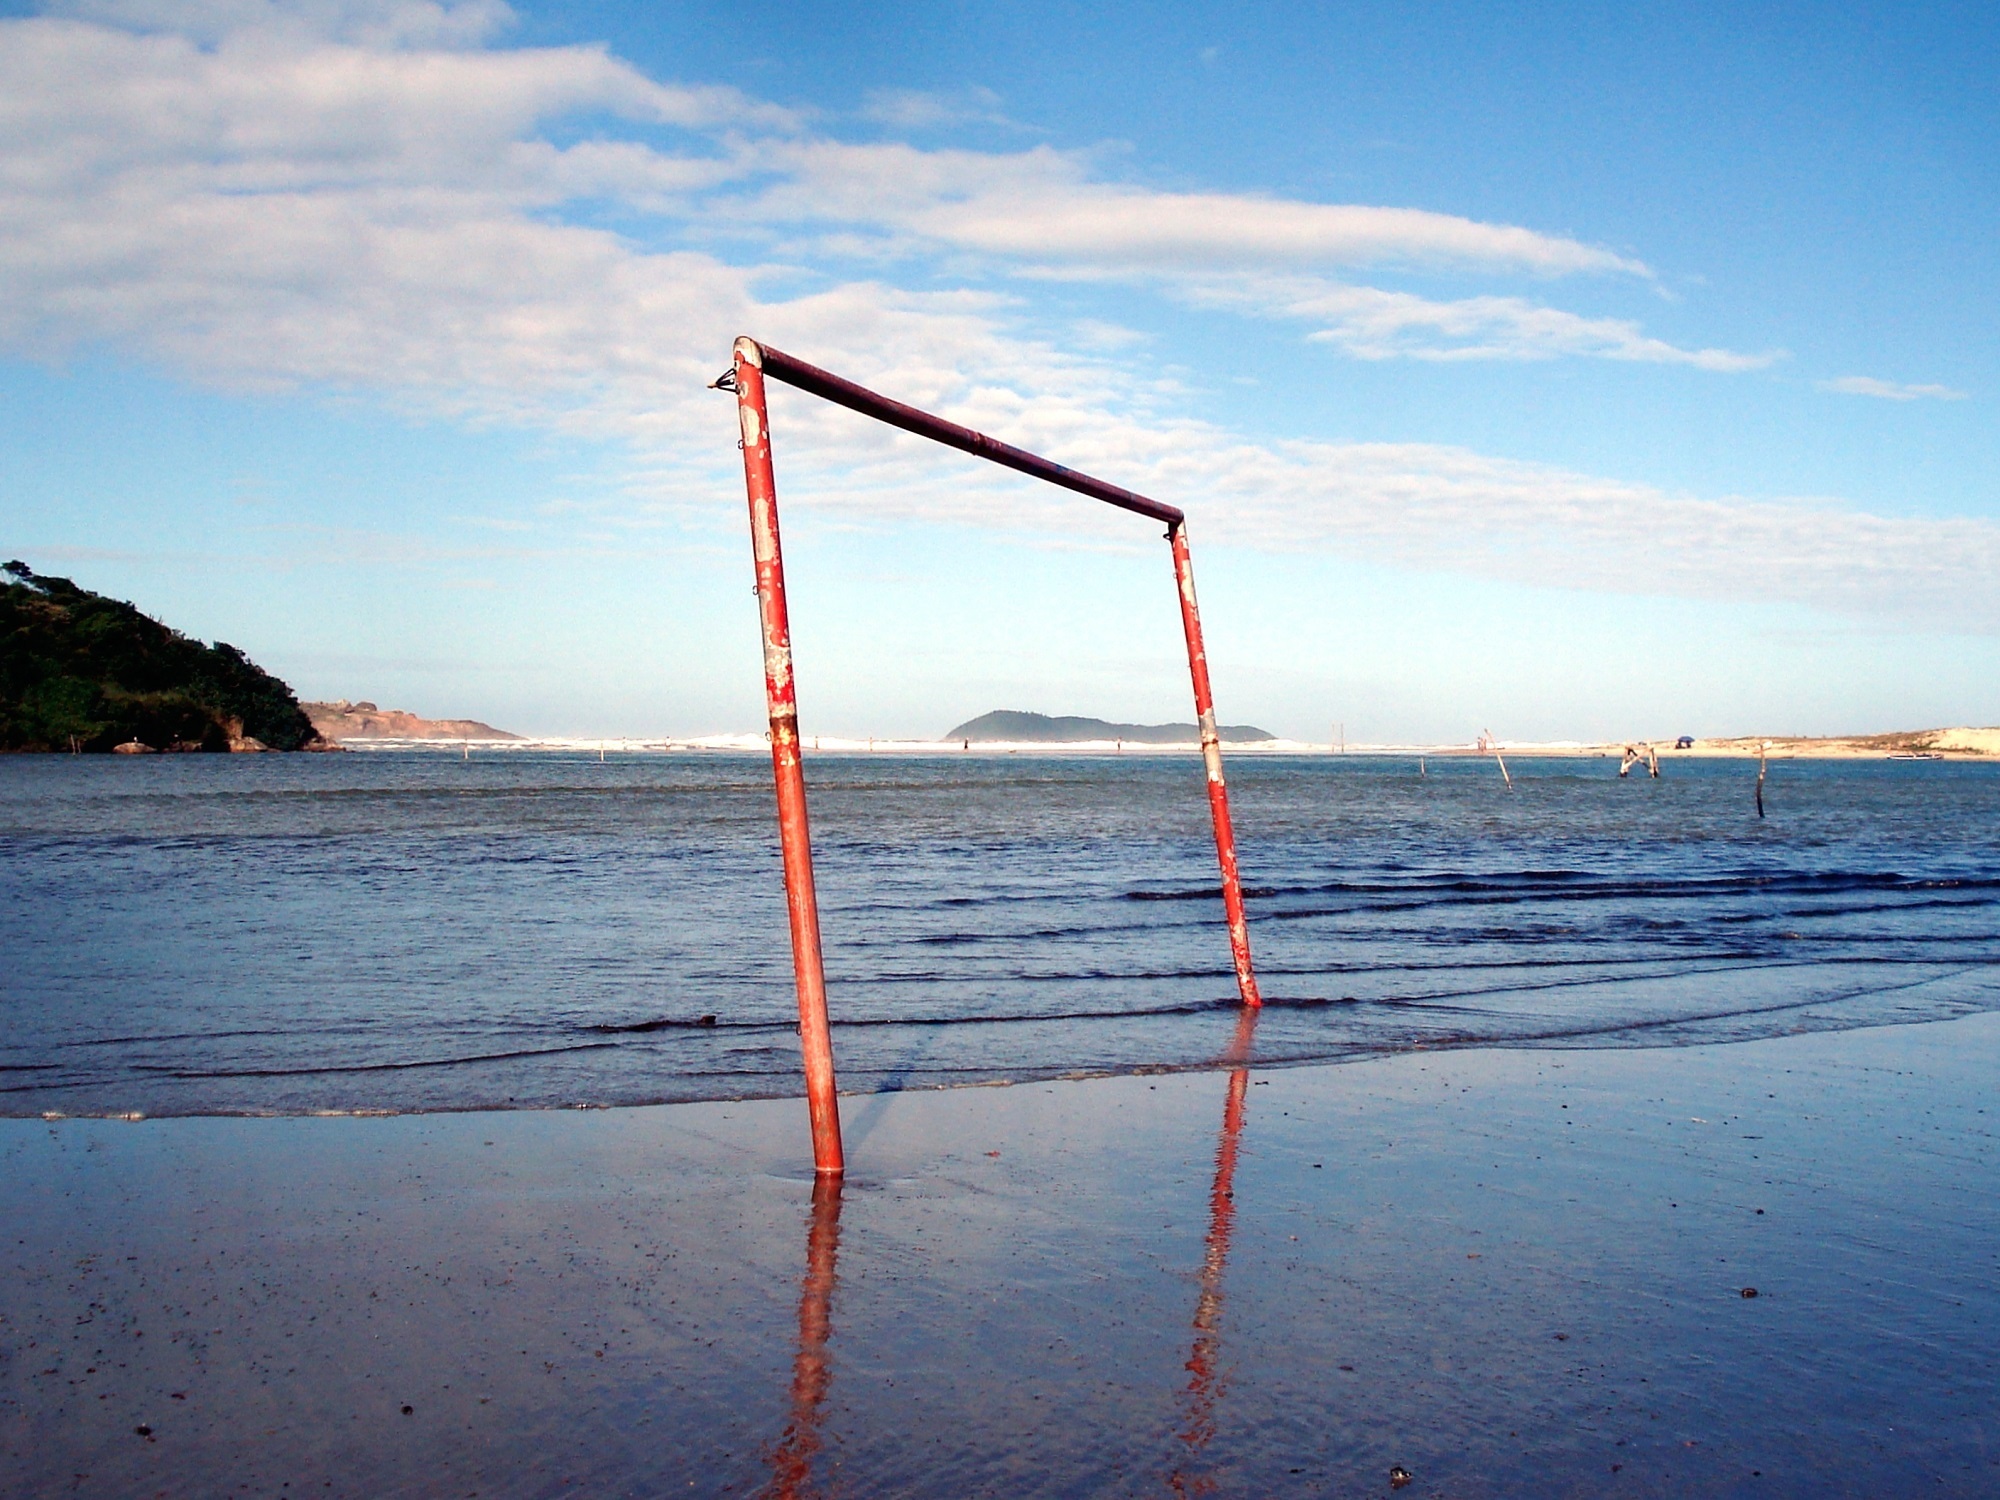
beach, sea, coast, water, sand, ocean, horizon, cloud, sky, sunset, shore, wave, lake, wind, vacation, reflection, vehicle, tower, bay, body of water, wind wave